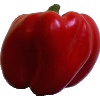
Label: Pepper Red 1